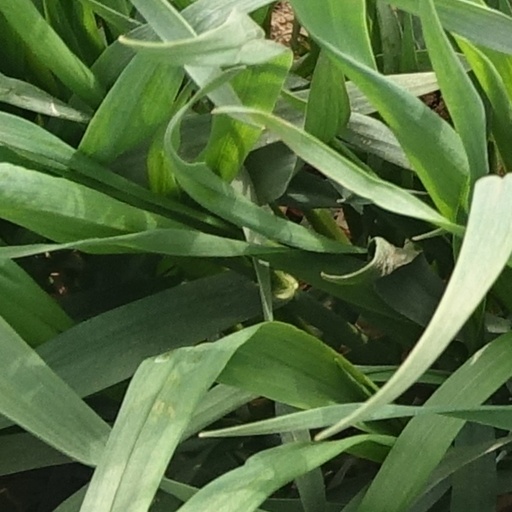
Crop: wheat